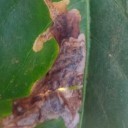
Label: Miner